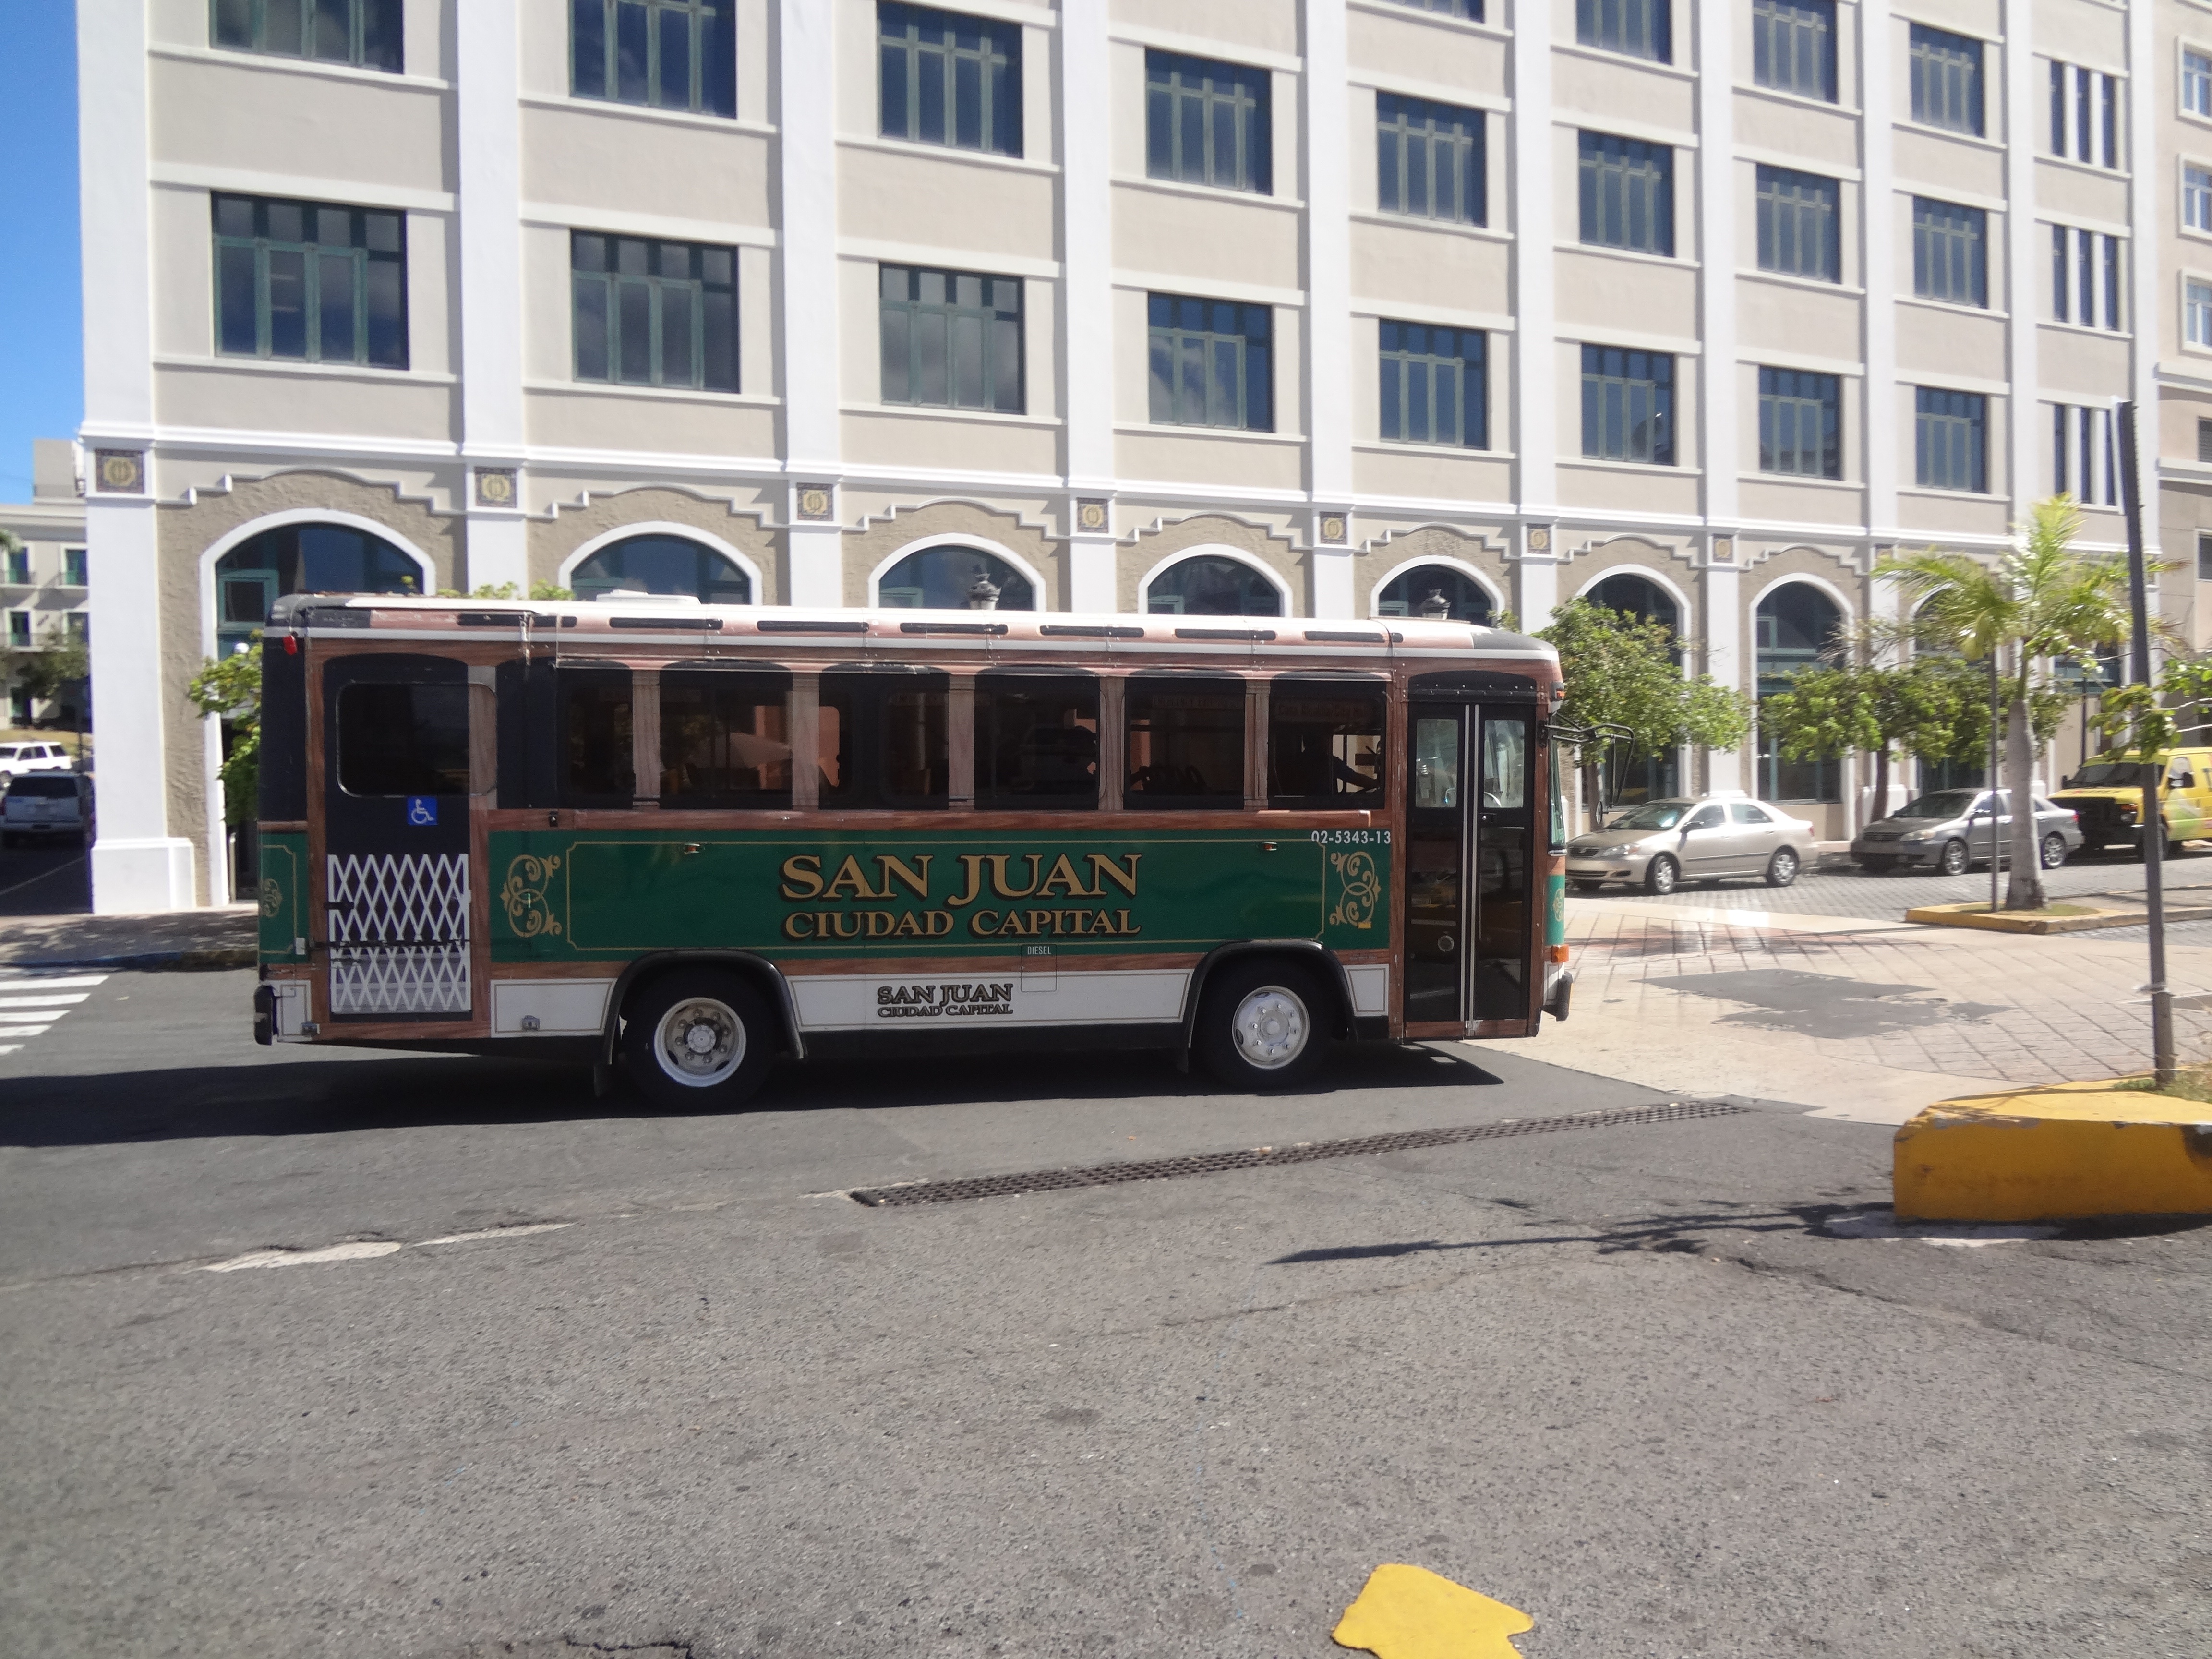
transport, vehicle, public transport, bus, trolleybus, land vehicle, mode of transport, metropolitan area